Napoléon Louis Bonaparte

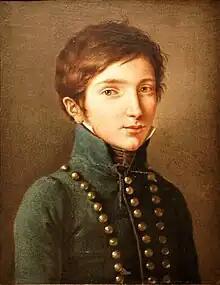
Portrait by Félix Cottrau after Jean-Baptiste Wicar

Napoléon-Louis Bonaparte (11 October 1804 – 17 March 1831) was King of Holland for less than two weeks in July 1810 as Louis II. He was a son of Louis Bonaparte (King Louis I) and Queen Hortense. His father was the younger brother of Napoleon I of France who ruled the Napoleonic Kingdom of Holland from 1806 to 1810. His mother was the daughter of Josephine de Beauharnais, Napoleon's first wife. His younger brother, Louis-Napoléon, became Emperor of the French in 1852 as Napoleon III.